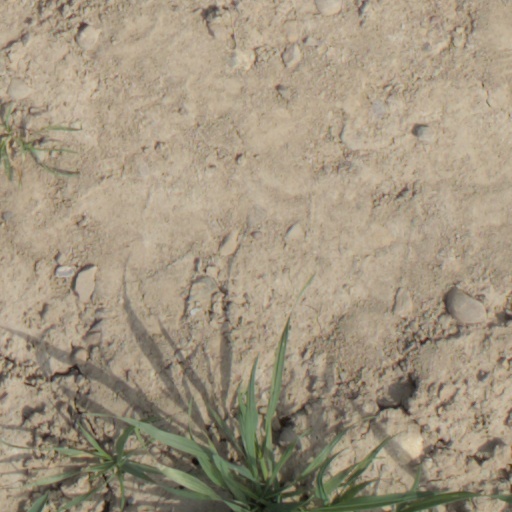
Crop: wheat